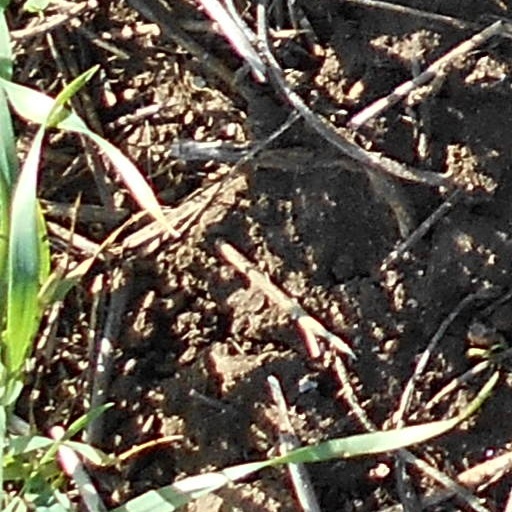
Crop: wheat